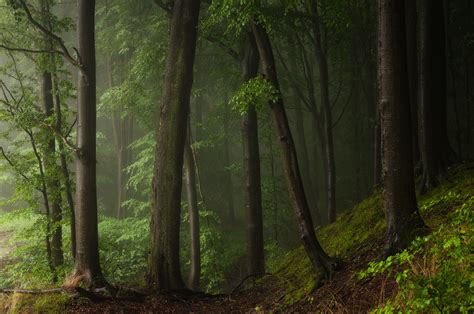
Weather: rain or strom